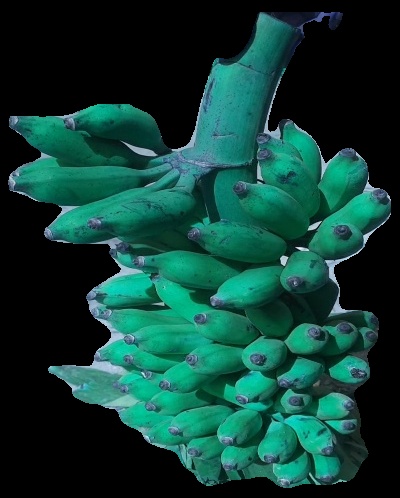
Variety: elakki-bale
Grade: grade3